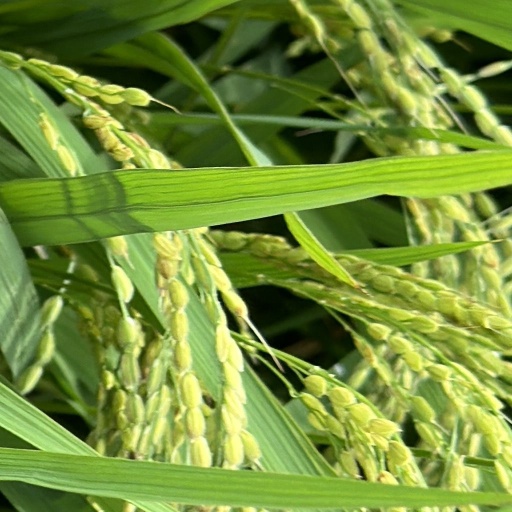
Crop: rice